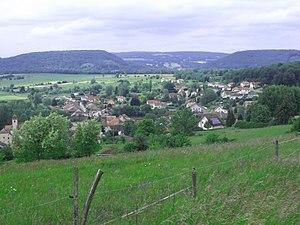
Panorama de Rang, Doubs, France
La communauté de communes des Isles du Doubs est une ancienne communauté de communes française située dans le département du Doubs et la région Bourgogne-Franche-Comté.
Rang est une commune française située dans le département du Doubs en région Bourgogne-Franche-Comté.